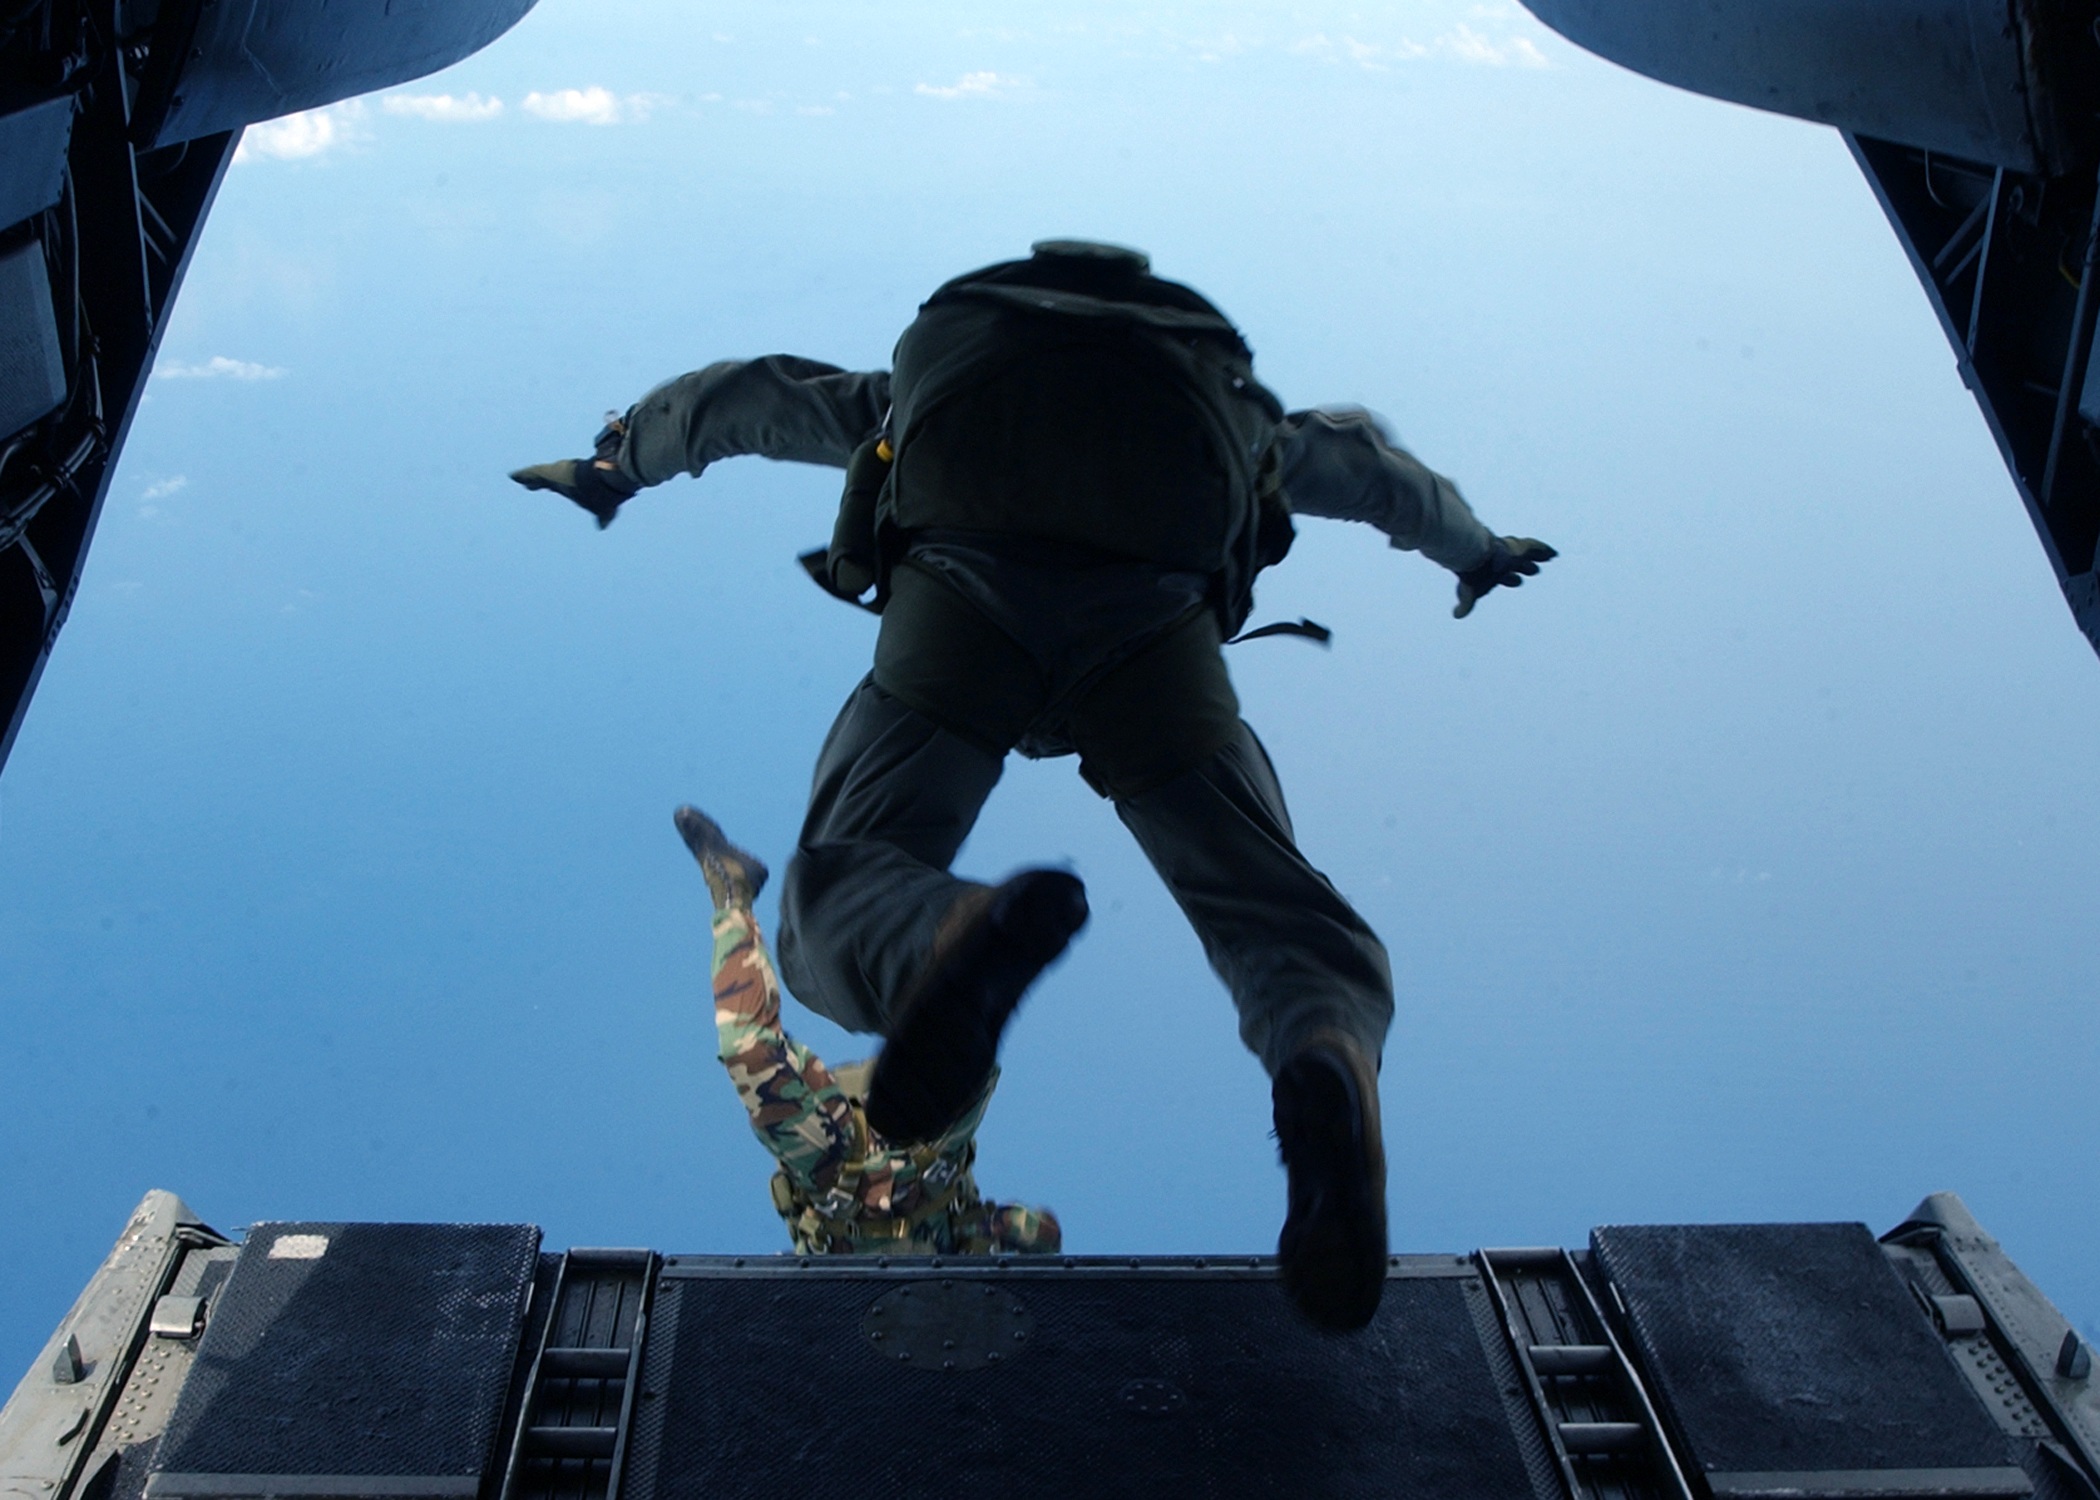
people, sky, jump, airplane, military, high, flight, training, blue, extreme sport, parachute, falling, skydiving, halo, screenshot, parachuting, high altitude, free fall, atmosphere of earth